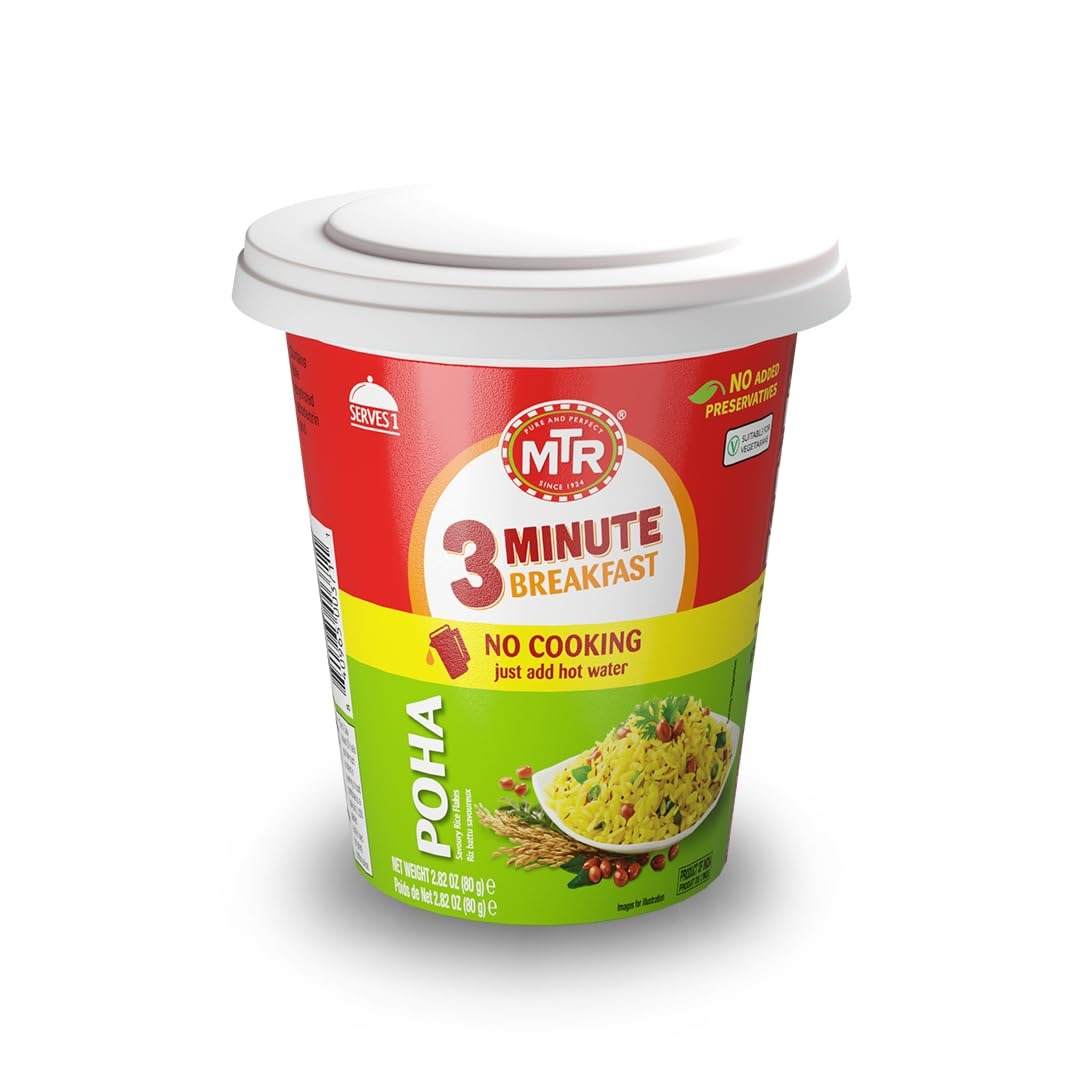
Item Name: MTR 3minute Poha - Ready-to-Cook Mix - Authentic Indian Food in Just 3 Minutes - 100% Vegetarian - No Added Preservatives - Just Add Hot Water - Quick & Easy ((Regular Poha Cuppa - 80g, Pack of 6)
Bullet Point 1: AUTHENTIC INDIAN FLAVOR IN JUST 3 MINUTES: MTR's signature dish brings the rich and mouthwatering flavors of traditional Indian cuisine to your table, ready in just 3 minutes. Simply add hot water for a quick, delicious meal perfect for breakfast, lunch, dinner, or a snack.
Bullet Point 2: QUICK AND EASY MEAL SOLUTION: MTR's Ready-to-Cook mix is the perfect solution for those who crave authentic Indian taste but are short on time. Enjoy a wholesome meal with effortless preparation in just 3 minutes—ideal for busy days or a quick anytime meal.
Bullet Point 3: QUICK AND EASY YET TRUE TO TRADITION: MTR's ready to cook dishes embodies the essence of Indian cuisine, crafted with wholesome select quality ingredients and a blend of traditional spices. Enjoy a tasty yet authentic meal, made without any artificial colors, flavors, or preservatives.
Bullet Point 4: UNCOMPROMISED HYGIENE AND FRESHNESS: MTR ensures strict standards of hygiene and quality in every package. Our ready-to-cook mix is meticulously processed and sealed to preserve its freshness, so you can enjoy each bite as delicious as the day it was made.
Bullet Point 5: NO ARTIFICIAL COLORS, FLAVORS, OR PRESERVATIVES: MTR's 3 Minute Breakfast is crafted without artificial colors, flavors, or preservatives. Enjoy a pure and authentic meal made with select quality ingredients, perfect for any time of the day.
Value: 1.0
Unit: Count

Price: 16.99